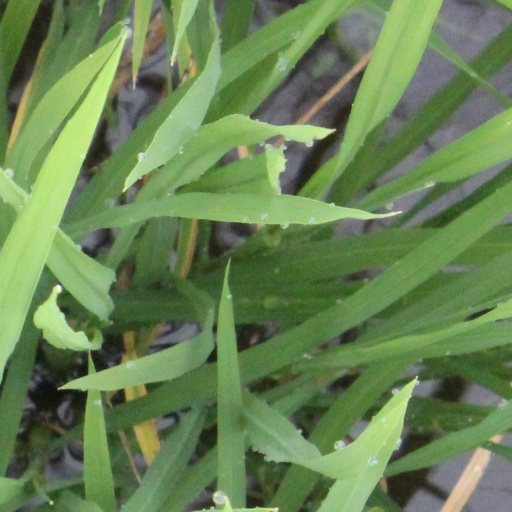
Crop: rice